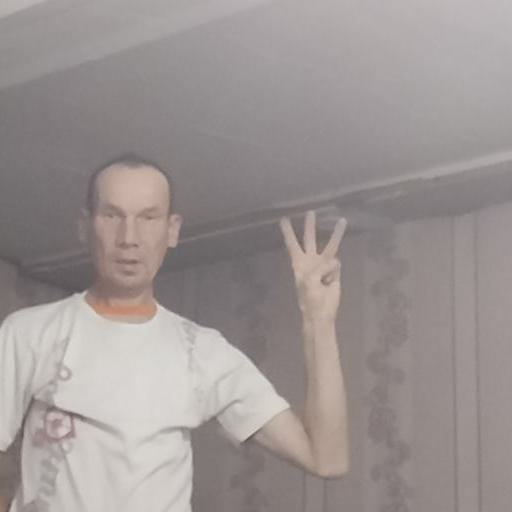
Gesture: three